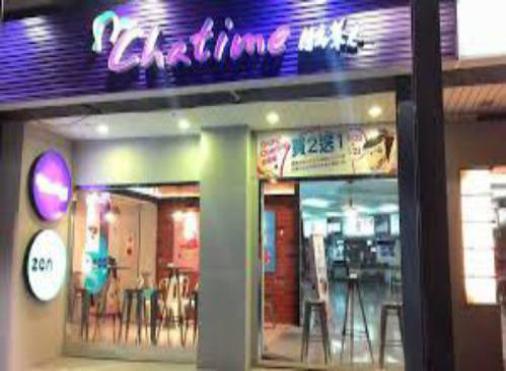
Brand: chatime
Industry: Food